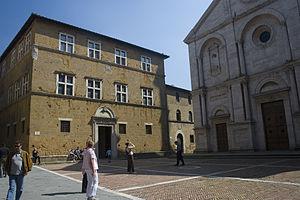
Pienza est une commune italienne du Val d'Orcia, en province de Sienne. Le centre historique de Pienza est inscrit sur liste du patrimoine mondial de l'humanité établie par l'UNESCO.
La place Pie-II est la place principale du centre historique de Pienza, premier modèle de la cité idéale conçue par les humanistes de la Renaissance dû au futur Pie II.